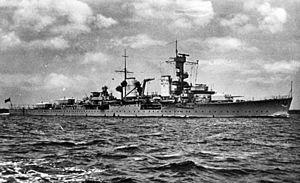
La classe Königsberg, ou classe K, était une classe de croiseurs légers de la Reichsmarine puis de la Kriegsmarine. Les trois navires, nommés d'après les villes allemandes, furent construits entre 1926 et 1930. Succédant à l'Emden de 1925, les trois croiseurs légers sont d'un design définitivement nouveau, leur armement principal étant réparti en trois tourelles triples dont les deux dernières étaient décalées par rapport à l'axe du pont. Ils étaient armés d'une batterie principale de neuf canons de 150 mm et de douze tubes lance-torpilles de 500 mm.
La dénomination de croiseur lourd est communément employée à partir de 1930 et jusqu'à la fin de la Seconde Guerre mondiale pour désigner un croiseur, c'est-à-dire un navire principalement armé de canons, d'un déplacement supérieur à 1 850 tonnes, et inférieur à 10 000 tonnes conformément au traité de Washington et dont l'artillerie principale avait un calibre supérieur à 155 mm, et au plus égal à 203 mm, conformément au traité naval de Londres. Si la distinction entre croiseur lourd et croiseur léger a ainsi été claire pendant quelques années, l'apparition, après 1935, des « grands croiseurs légers », déplaçant 10 000 tonnes, et armés de dix à quinze canons de 152 ou 155 mm, tirant jusqu'à 8 à 10 coups par minute, avec des blindages de ceinture de plus de 100 mm, a sérieusement contribué à brouiller les catégories.